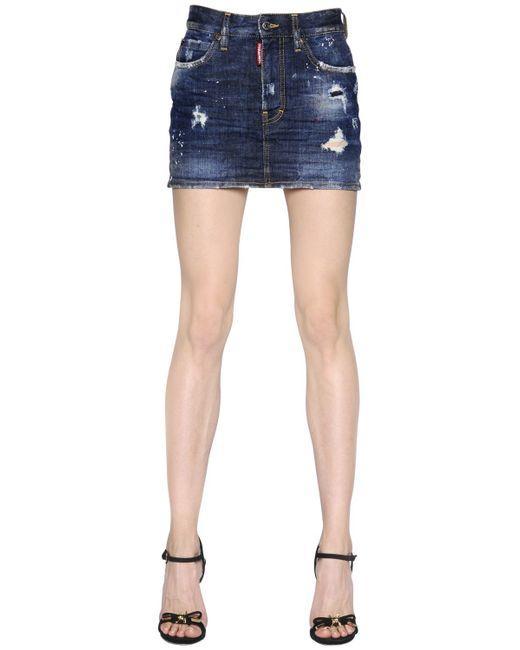
blauer Jeansminirock, jugendlicher zerrissener Rock